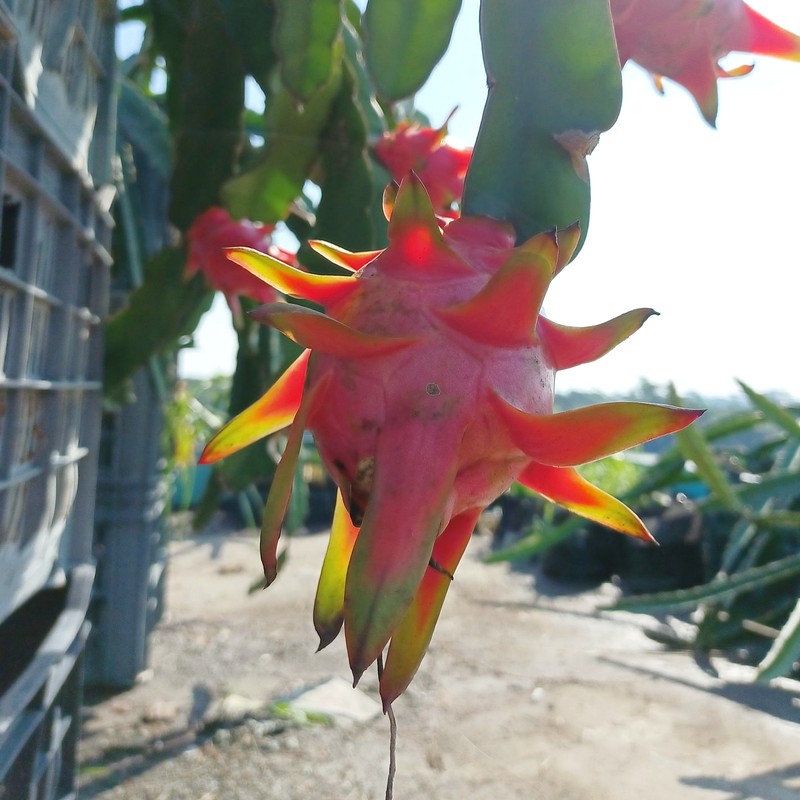
Label: Fresh Dragon Fruit